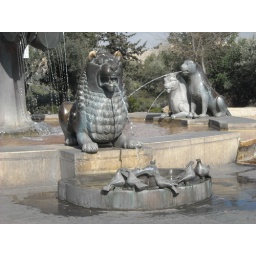
Bronze lions and pigeons play in the water at this large fountain.